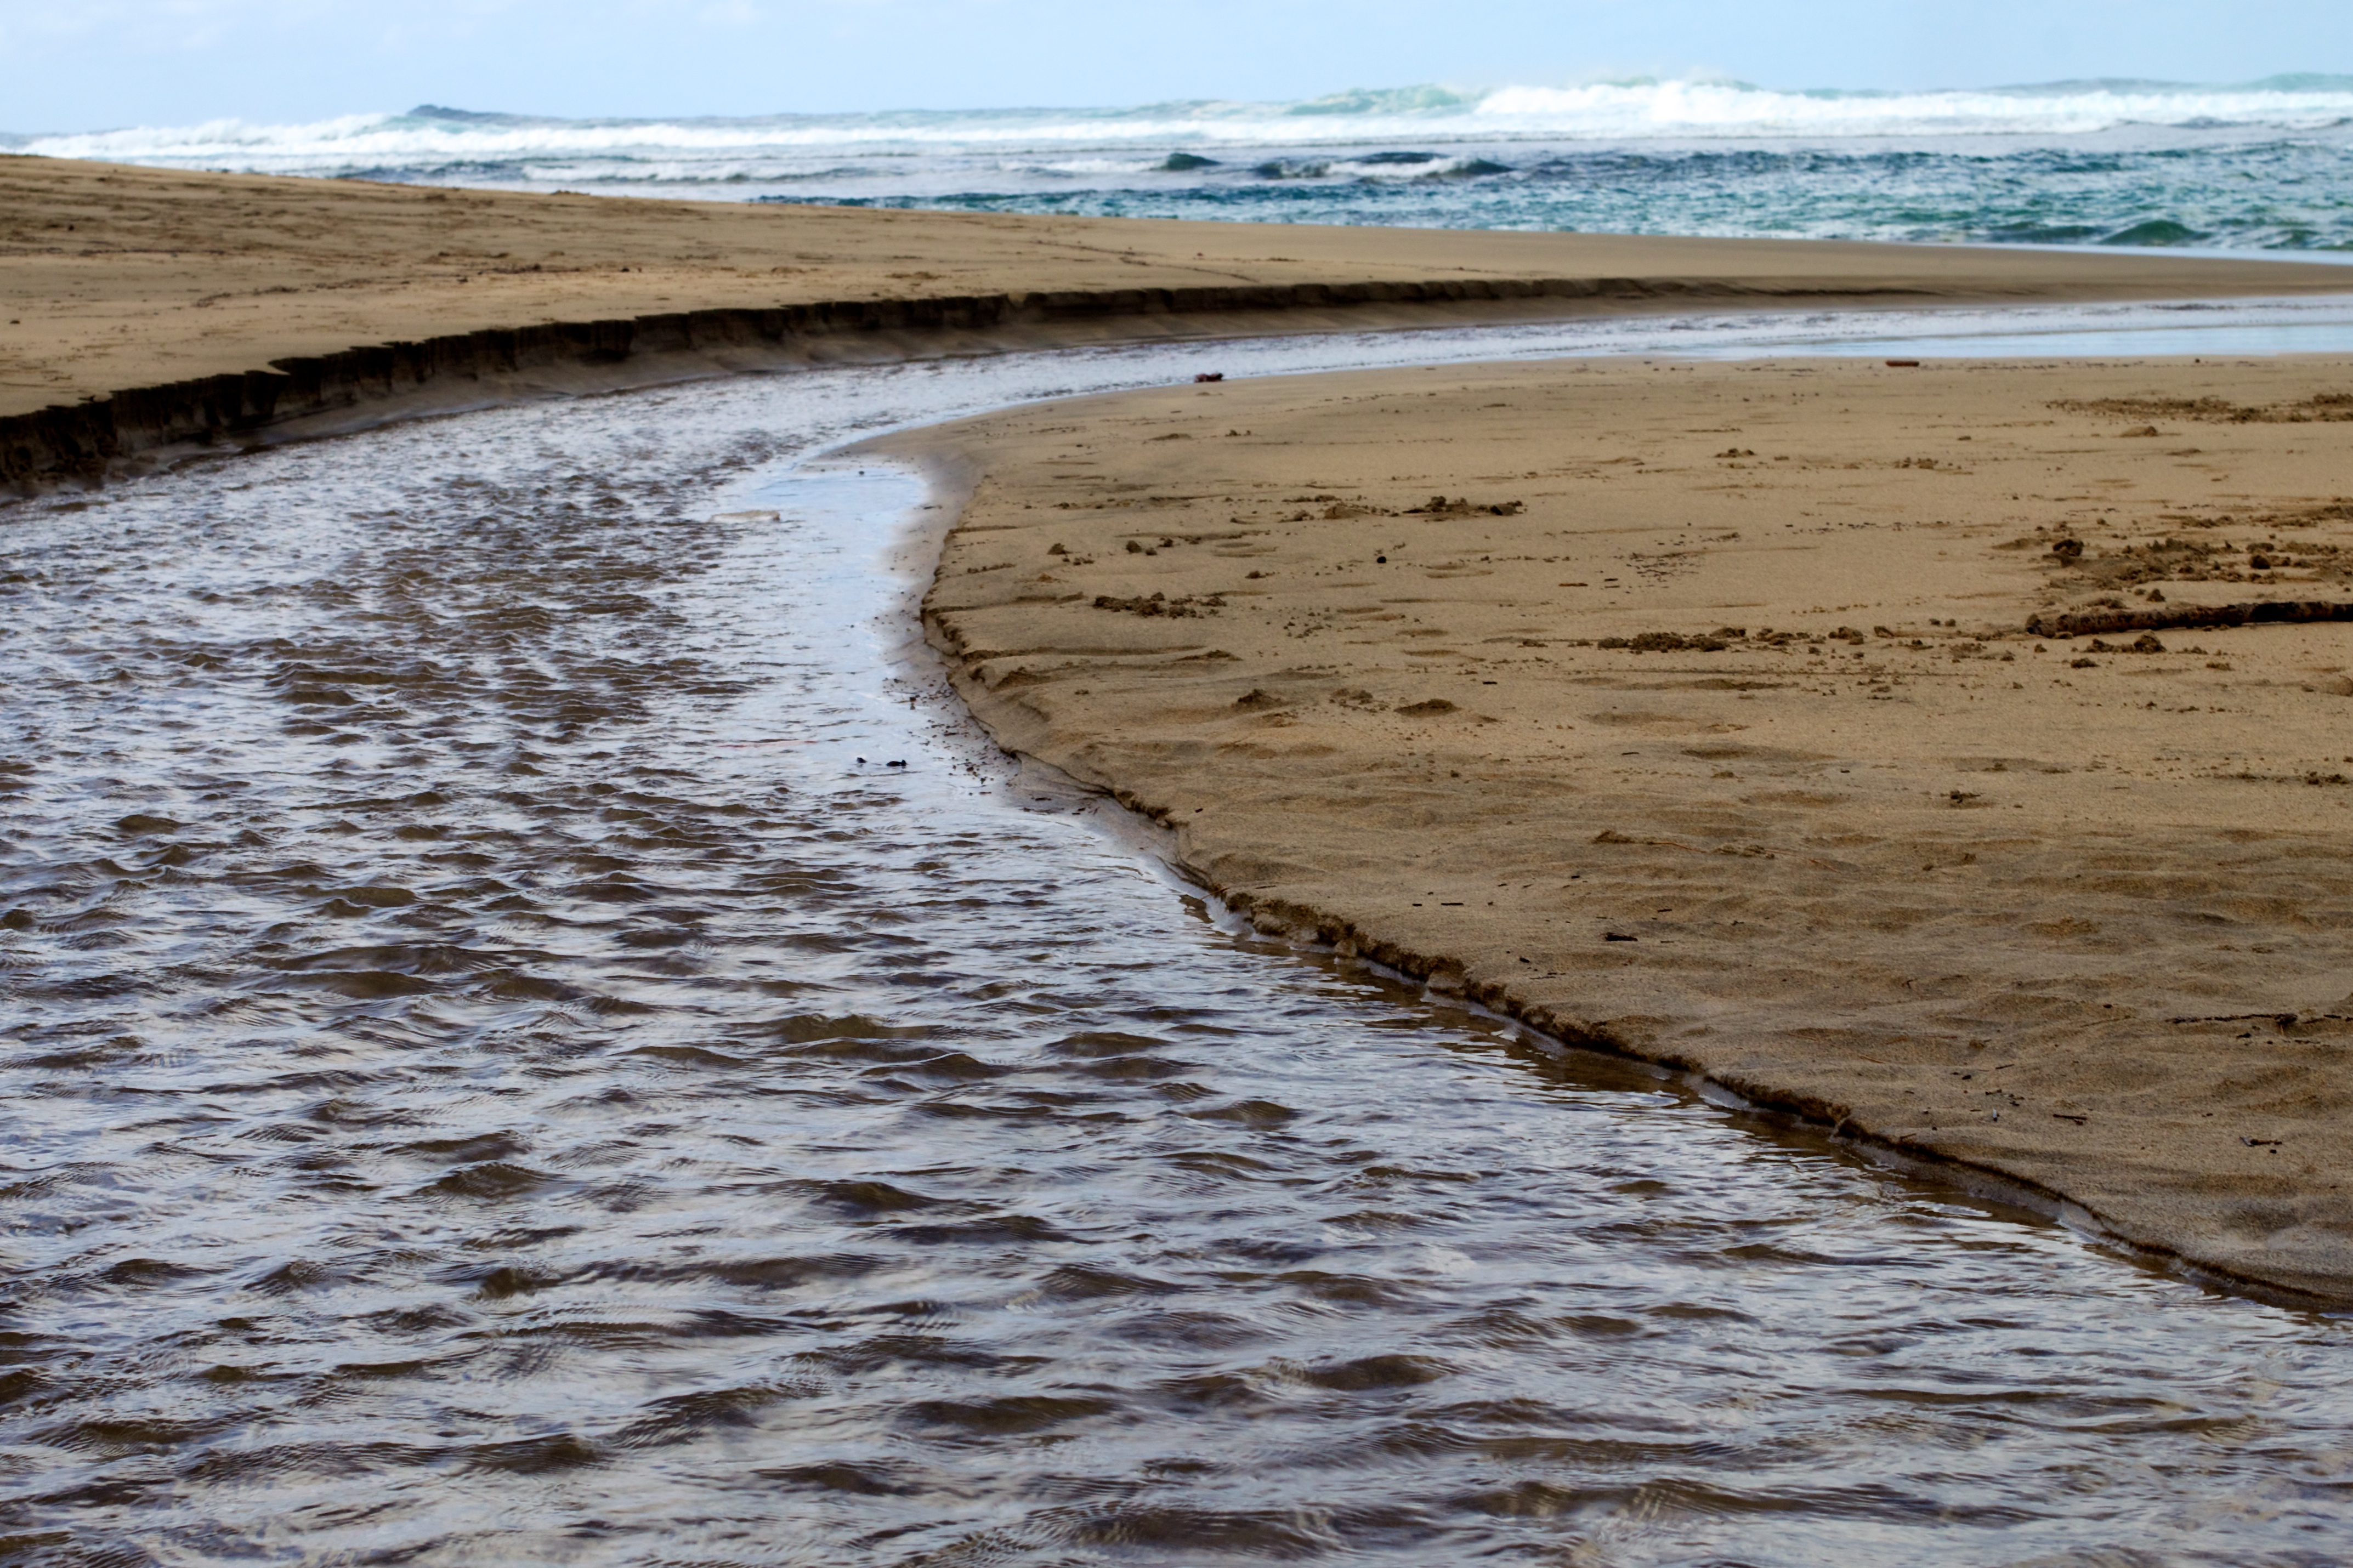
beach, sea, coast, water, sand, ocean, marsh, shore, wave, river, body of water, wetland, habitat, hawaiikauai, mudflat, natural environment, wind wave